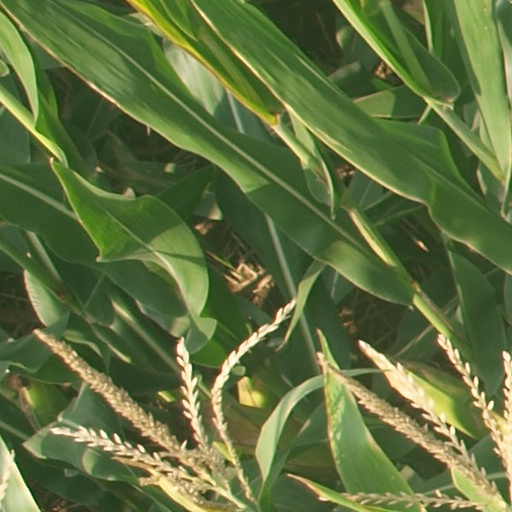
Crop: maize; corn